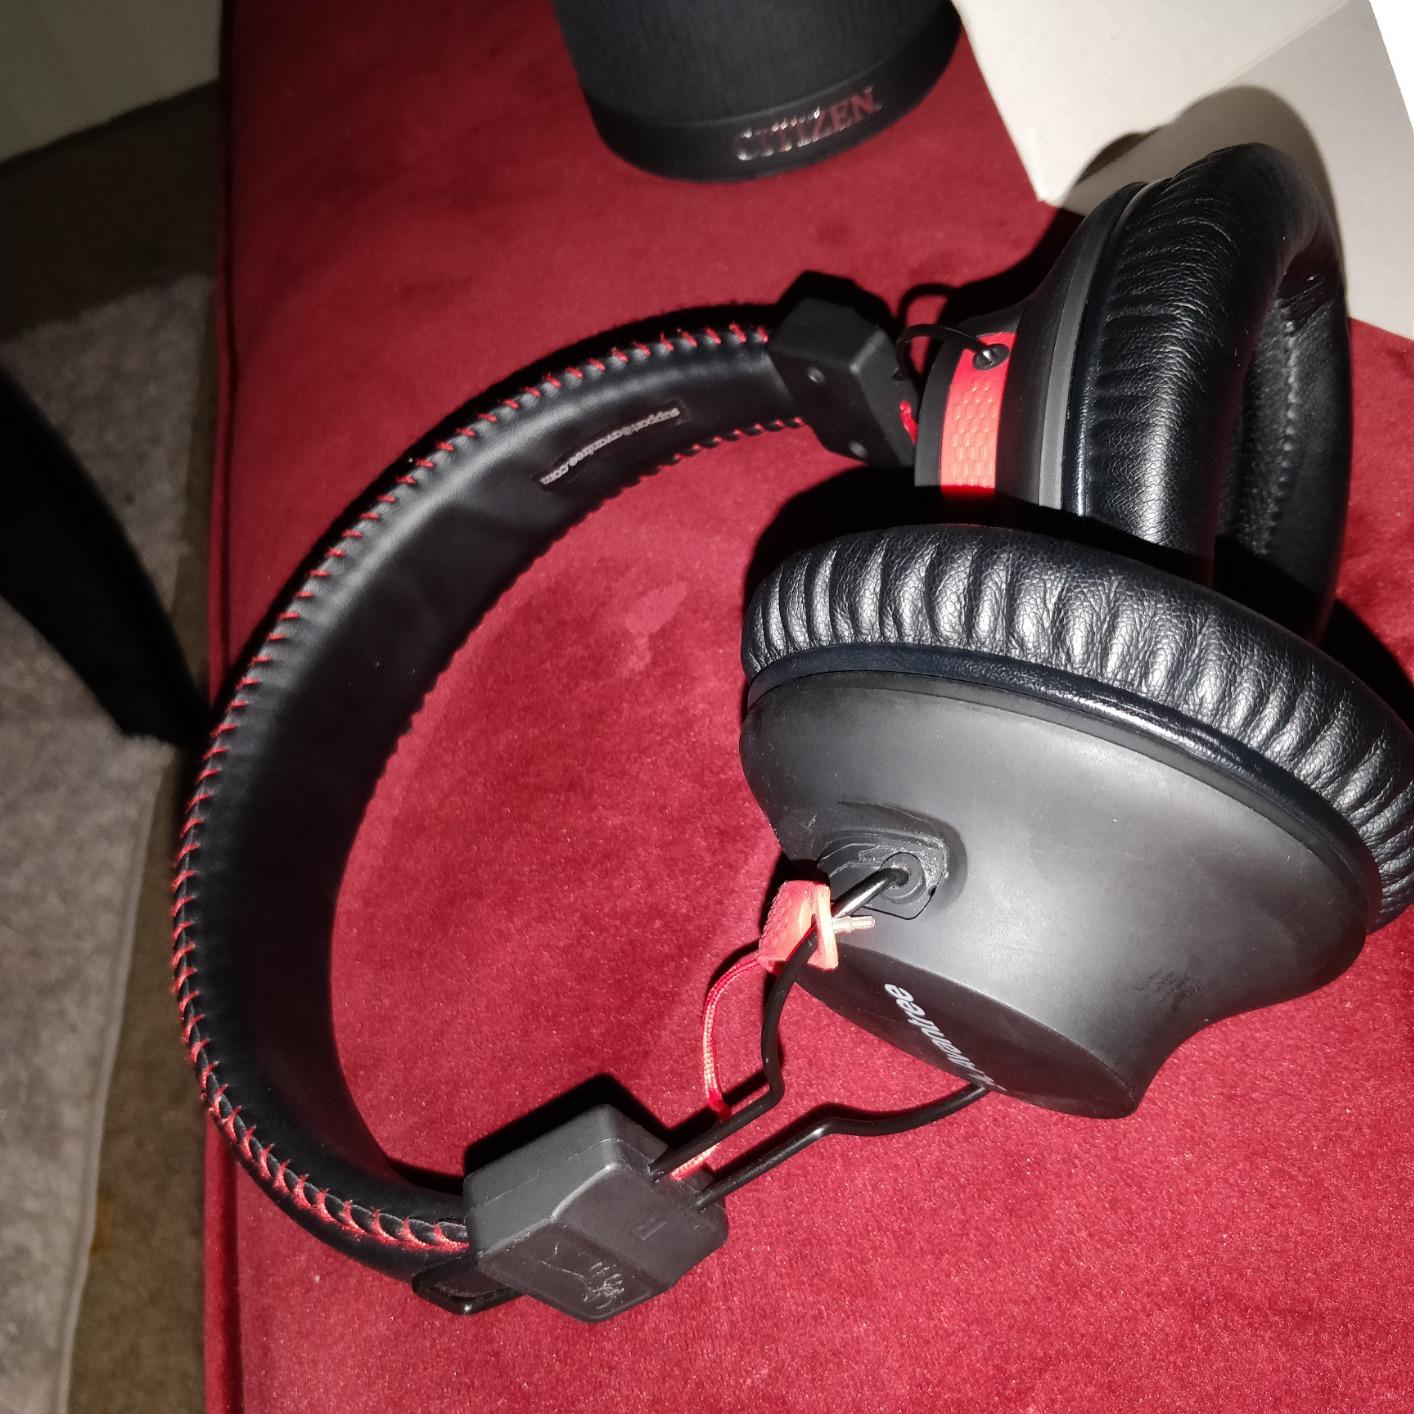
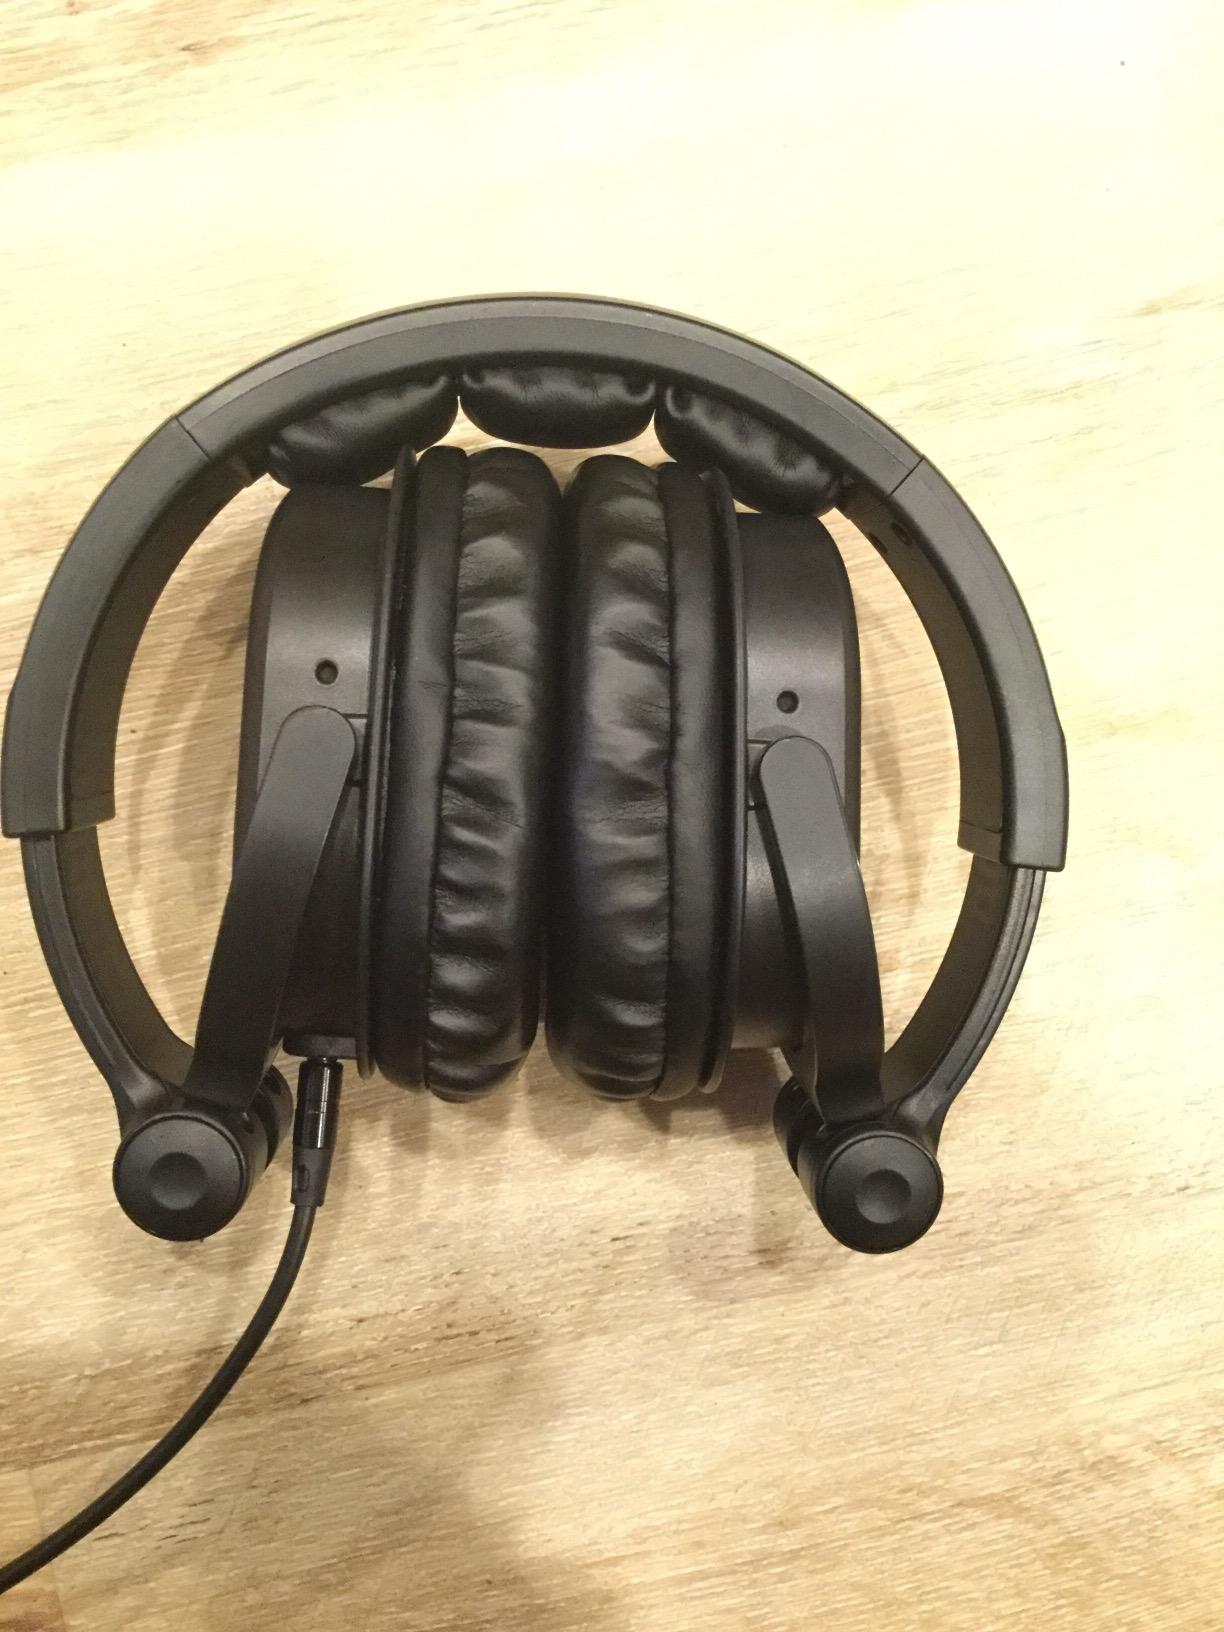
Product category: headphones
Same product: no